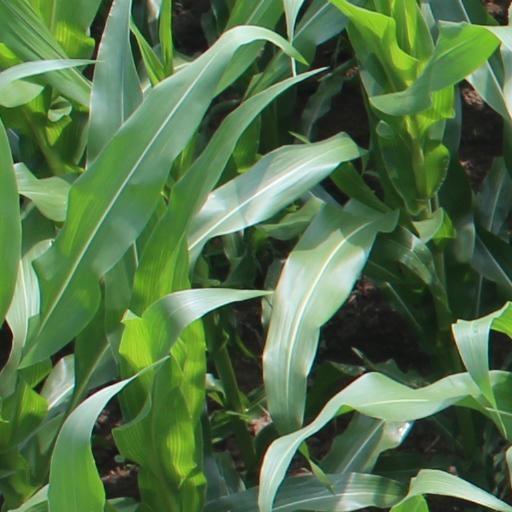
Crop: maize; corn